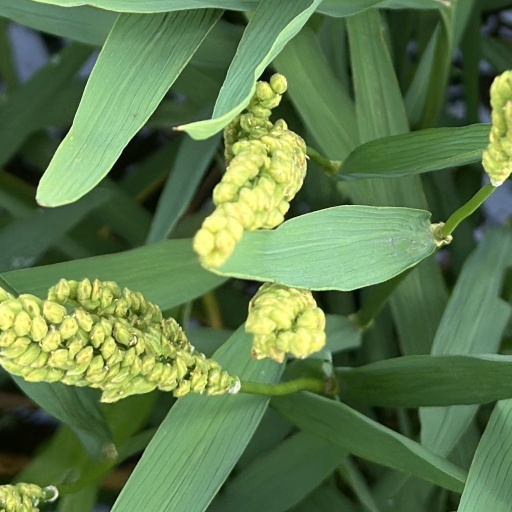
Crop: rice